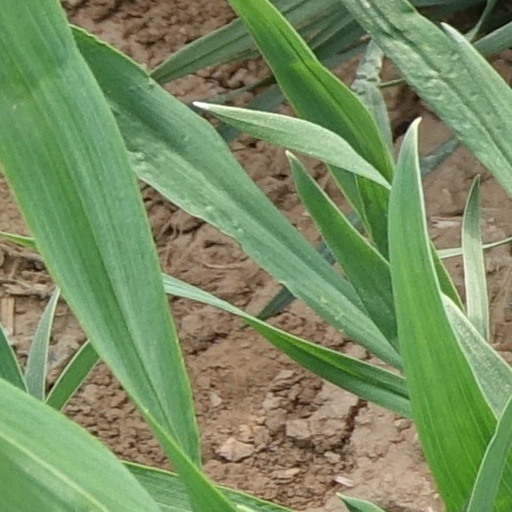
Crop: wheat